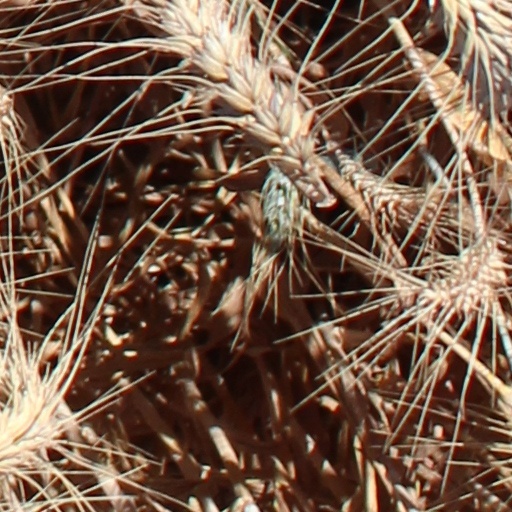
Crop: wheat